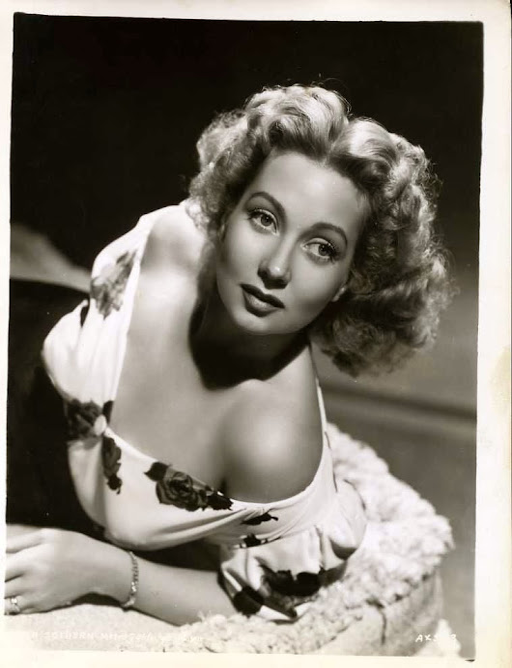
person and photographs of the world